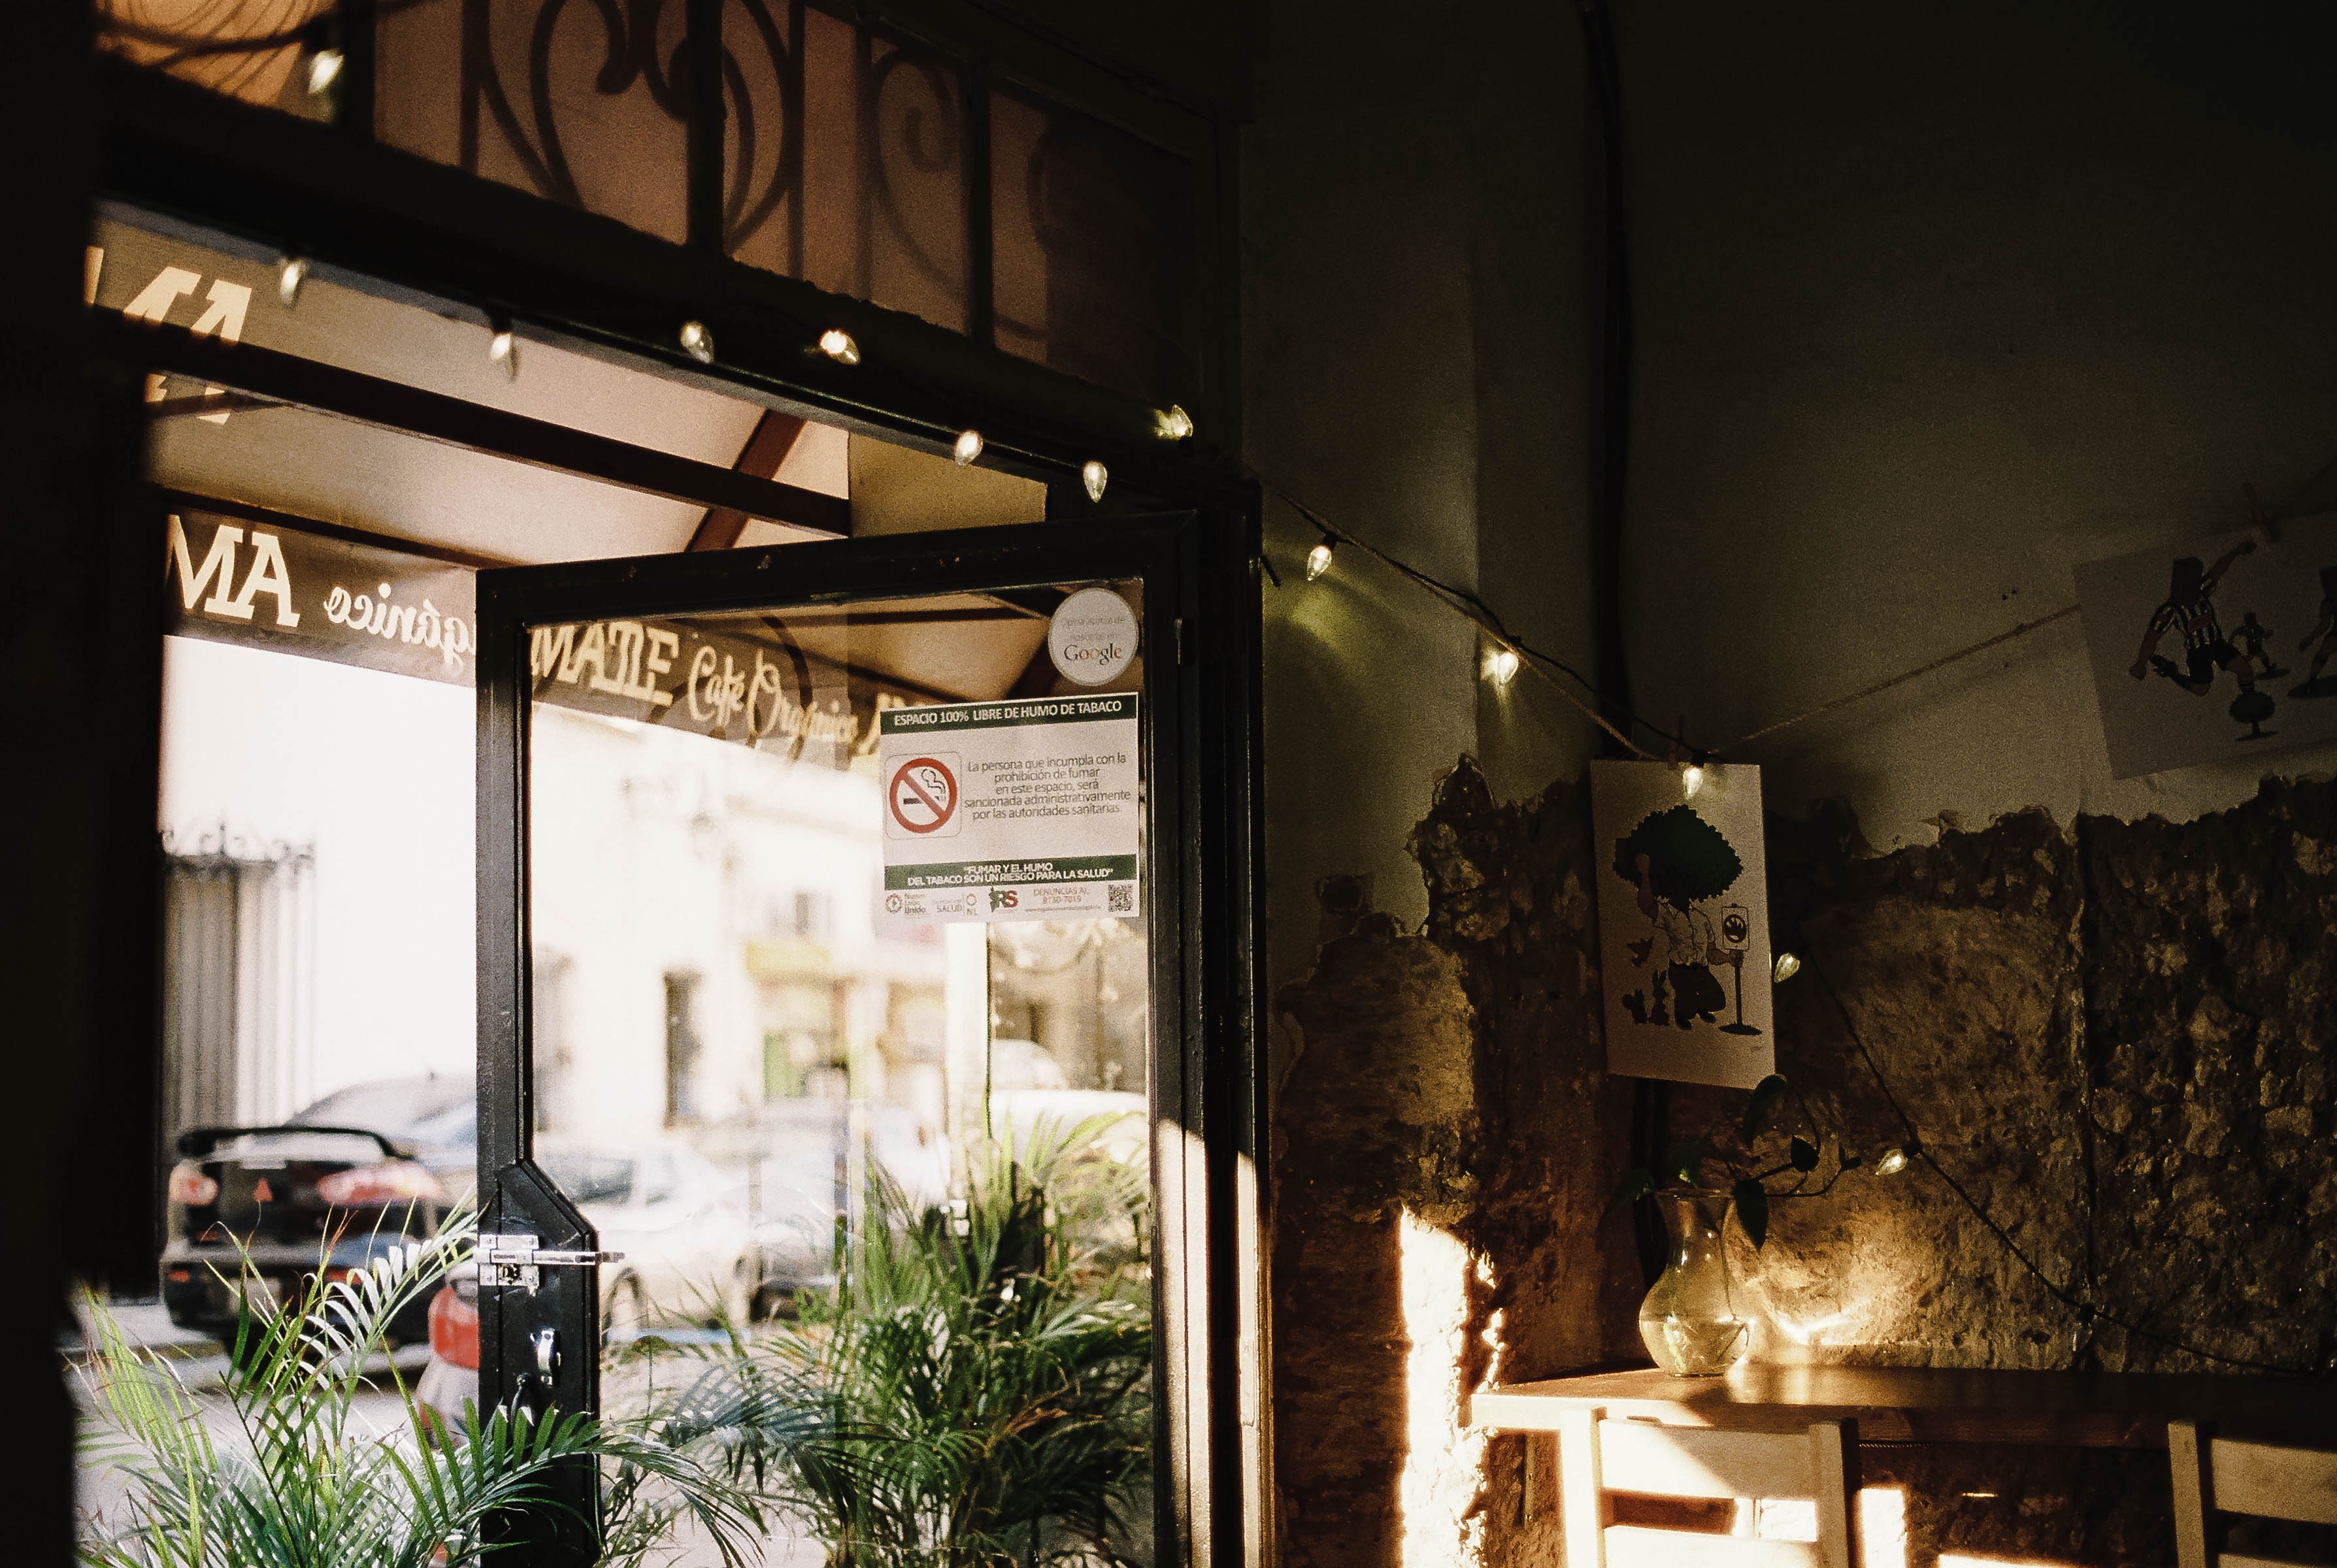
restaurant, home, lighting, interior design, design